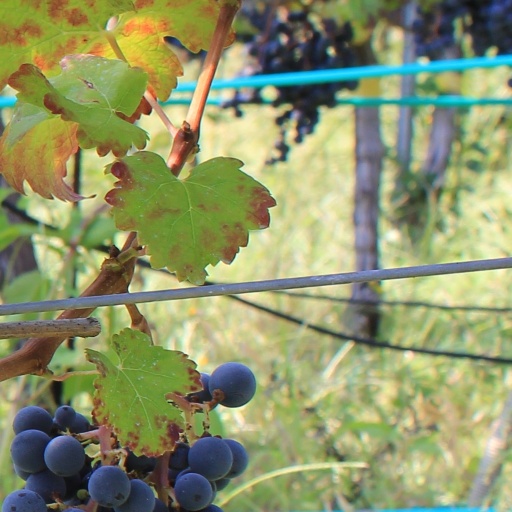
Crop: grape